McNutt-McReynolds House

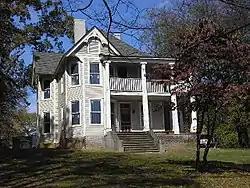
The McNutt-McReynolds House in 2015

The McNutt-McReynolds House is a historic house in Maryville, Tennessee, U.S..It was built circa 1900 for Robert G. McNutt, a merchant. It was designed in the Queen Anne architectural style. It was purchased by J. A. Reynolds in 1906, and by Dr. W. B. Lovingood in 1920. It was listed on the National Register of Historic Places on July 25, 1989, and was delisted on October 28, 2021.